Nuclear terrorism

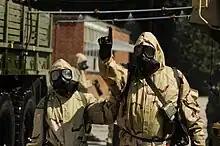
United States Army soldiers wearing NBC suits during a simulated nuclear terrorist attack training exercise in McCormick, South Carolina in 2011

Nuclear terrorism is the use of a nuclear weapon or radiological weapon as an act of terrorism. There are many possible terror incidents, ranging in feasibility and scope. These include the sabotage of a nuclear facility, the intentional irradiation of citizens, or the detonation of a radiological device, colloquially termed a dirty bomb, but consensus is lacking. According to the 2005 United Nations International Convention for the Suppression of Acts of Nuclear Terrorism nuclear terrorism is an offense committed if a person unlawfully and intentionally "uses in any way radioactive material … with the intent to cause death or serious bodily injury; or with the intent to cause substantial damage to property or to the environment; or with the intent to compel a natural or legal person, an international organization or a State to do or refrain from doing an act."